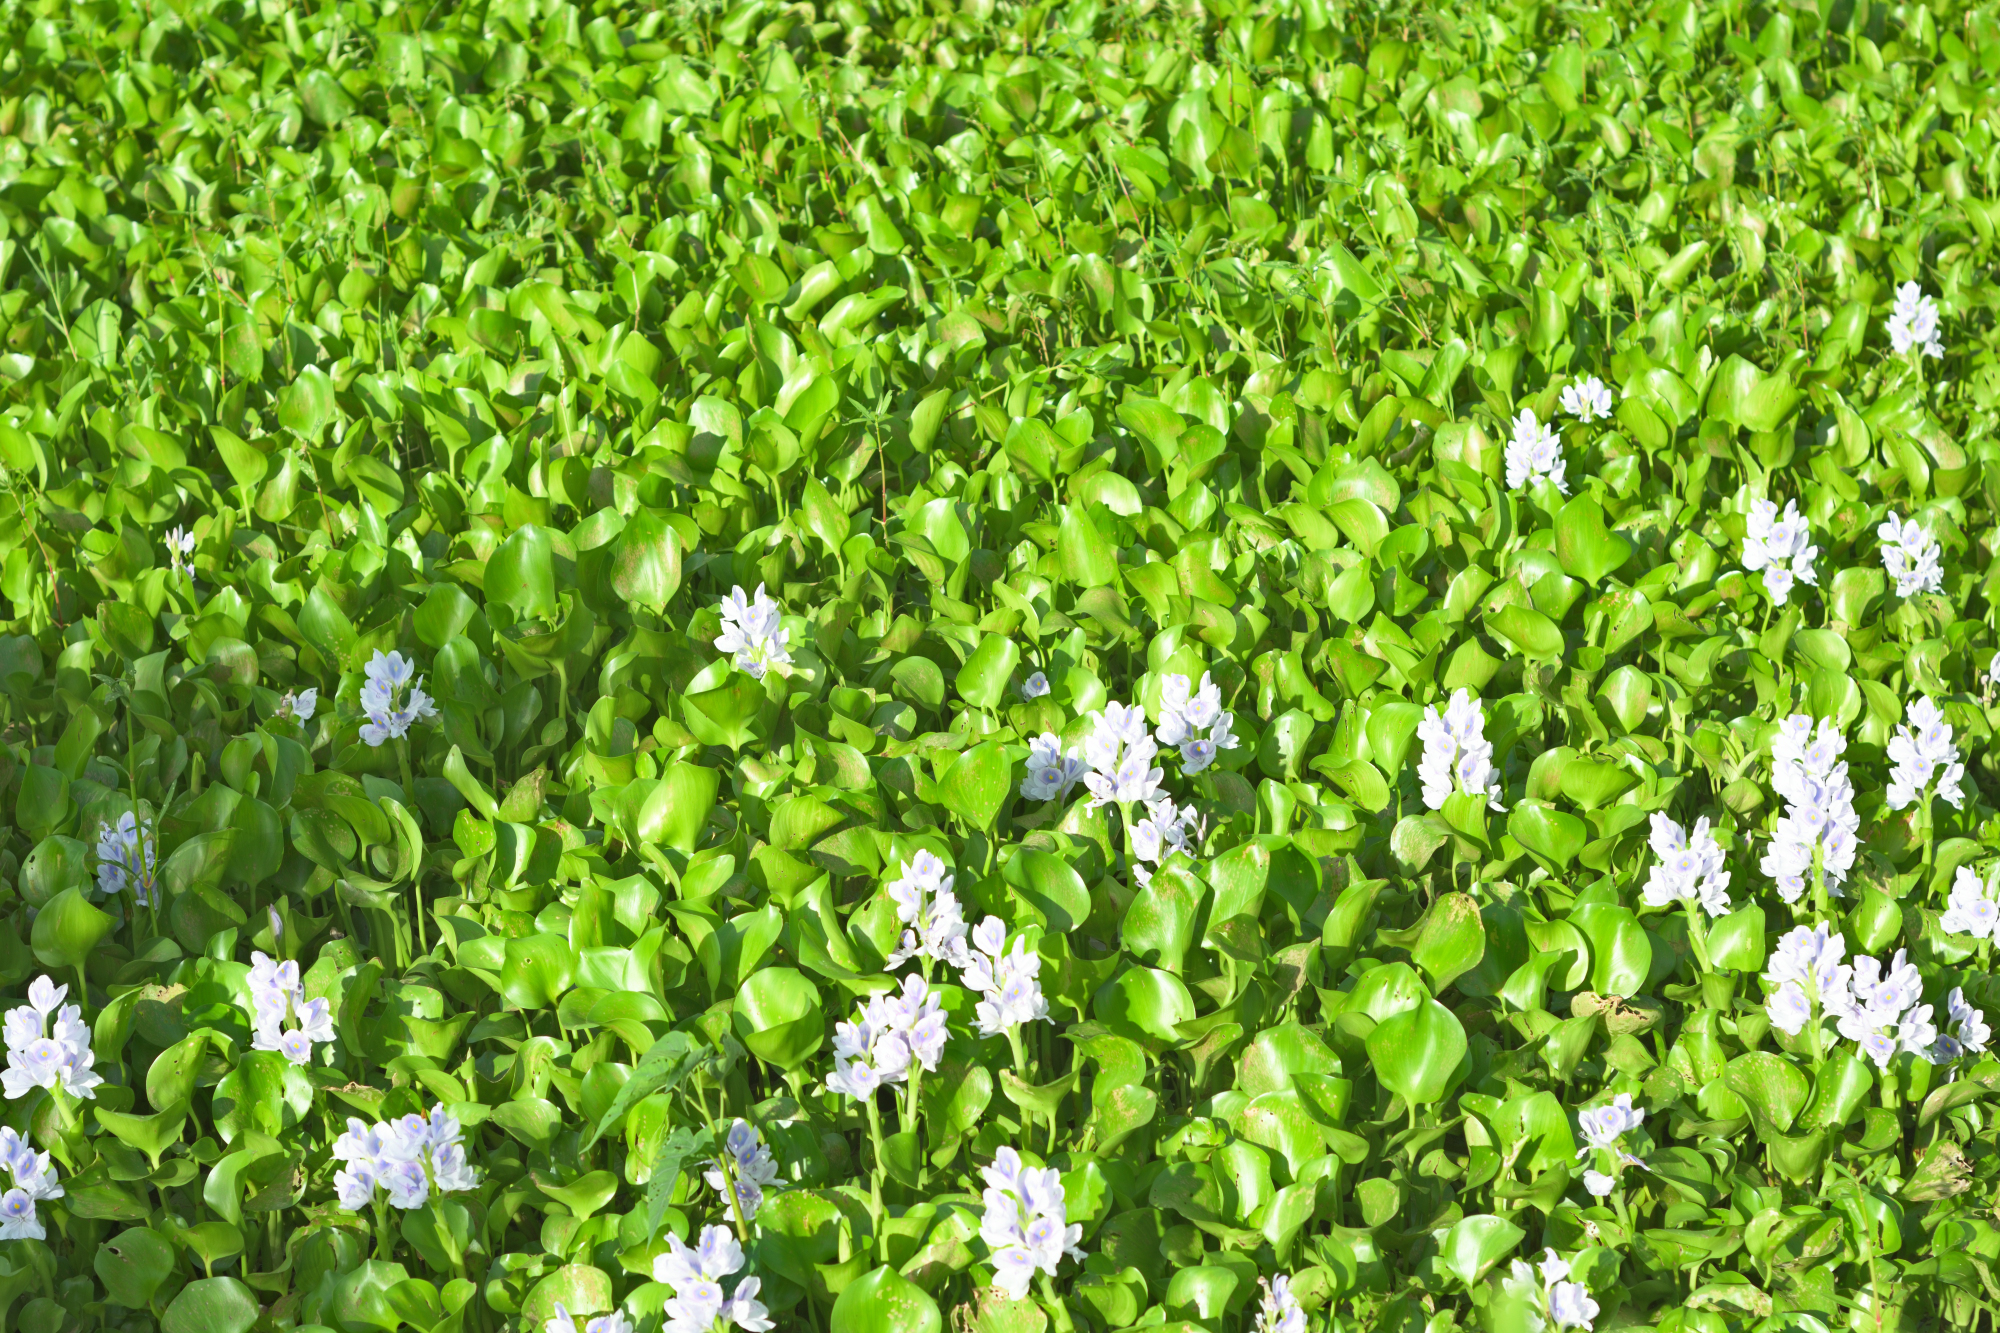
Water Hyacinth - Khurushkul Pond, Bangladesh
Water hyacinth (Eichhornia crassipes) coverage in a freshwater pond near Khurushkul, Cox's Bazar, Bangladesh. Photographed on 9 August 2026 during the monsoon season. Follow-up survey of the pond documented in the June 2026 water lily / water hyacinth dataset.
Location: Khurushkul, Cox's Bazar, Chattogram, Bangladesh
Keywords: water hyacinth, Eichhornia crassipes, invasive aquatic plant, pond, freshwater wetland, monsoon, Bangladesh, Khurushkul, Cox's Bazar, botanical photography, aquatic vegetation, golamrob